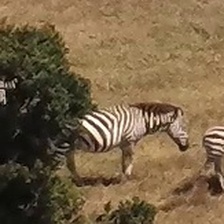
Pose orientation: right